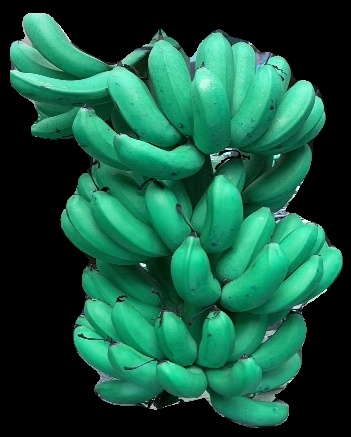
Variety: rasbale
Grade: grade1